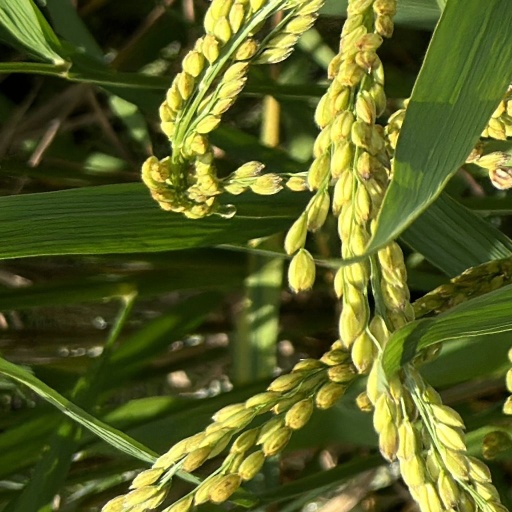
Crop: rice